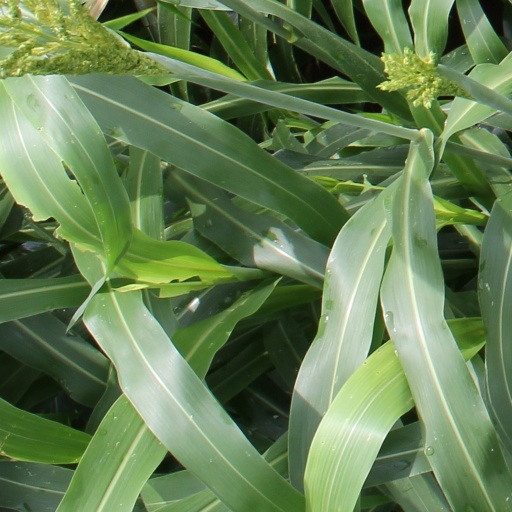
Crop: sorghum